Rajput Regiment

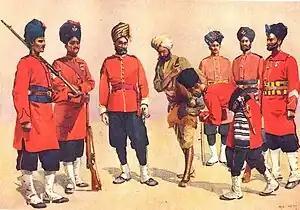
Rajput soldiers of the British Indian Army. Left to right: 13th Rajputs, man and havildar from the 7th Duke of Connaught's Own Rajputs, Subadar and servant from the 16th Rajputs, 8th Rajputs, 11th Rajputs, 2nd Queen's Own Rajput Light Infantry. "Water colour by AC Lovett (1911)"

Most Rajput battalions saw action during the World War I. The 1st Battalion fought at the Battle of Dujaila in southern Kut (present-day Iraq) and was nearly annihilated. The 3rd battalion fought the Battles of Qurna and Kut-al-Amara against the Ottoman forces. In one of the battles, the Ottoman Turks had pushed back both flanks of the 3rd Rajput, during which Jemadar Sital Baksh was severely wounded. Sepoy Jhandu Singh rescued him and was posthumously awarded the Indian Order of Merit and Médaille militaire.